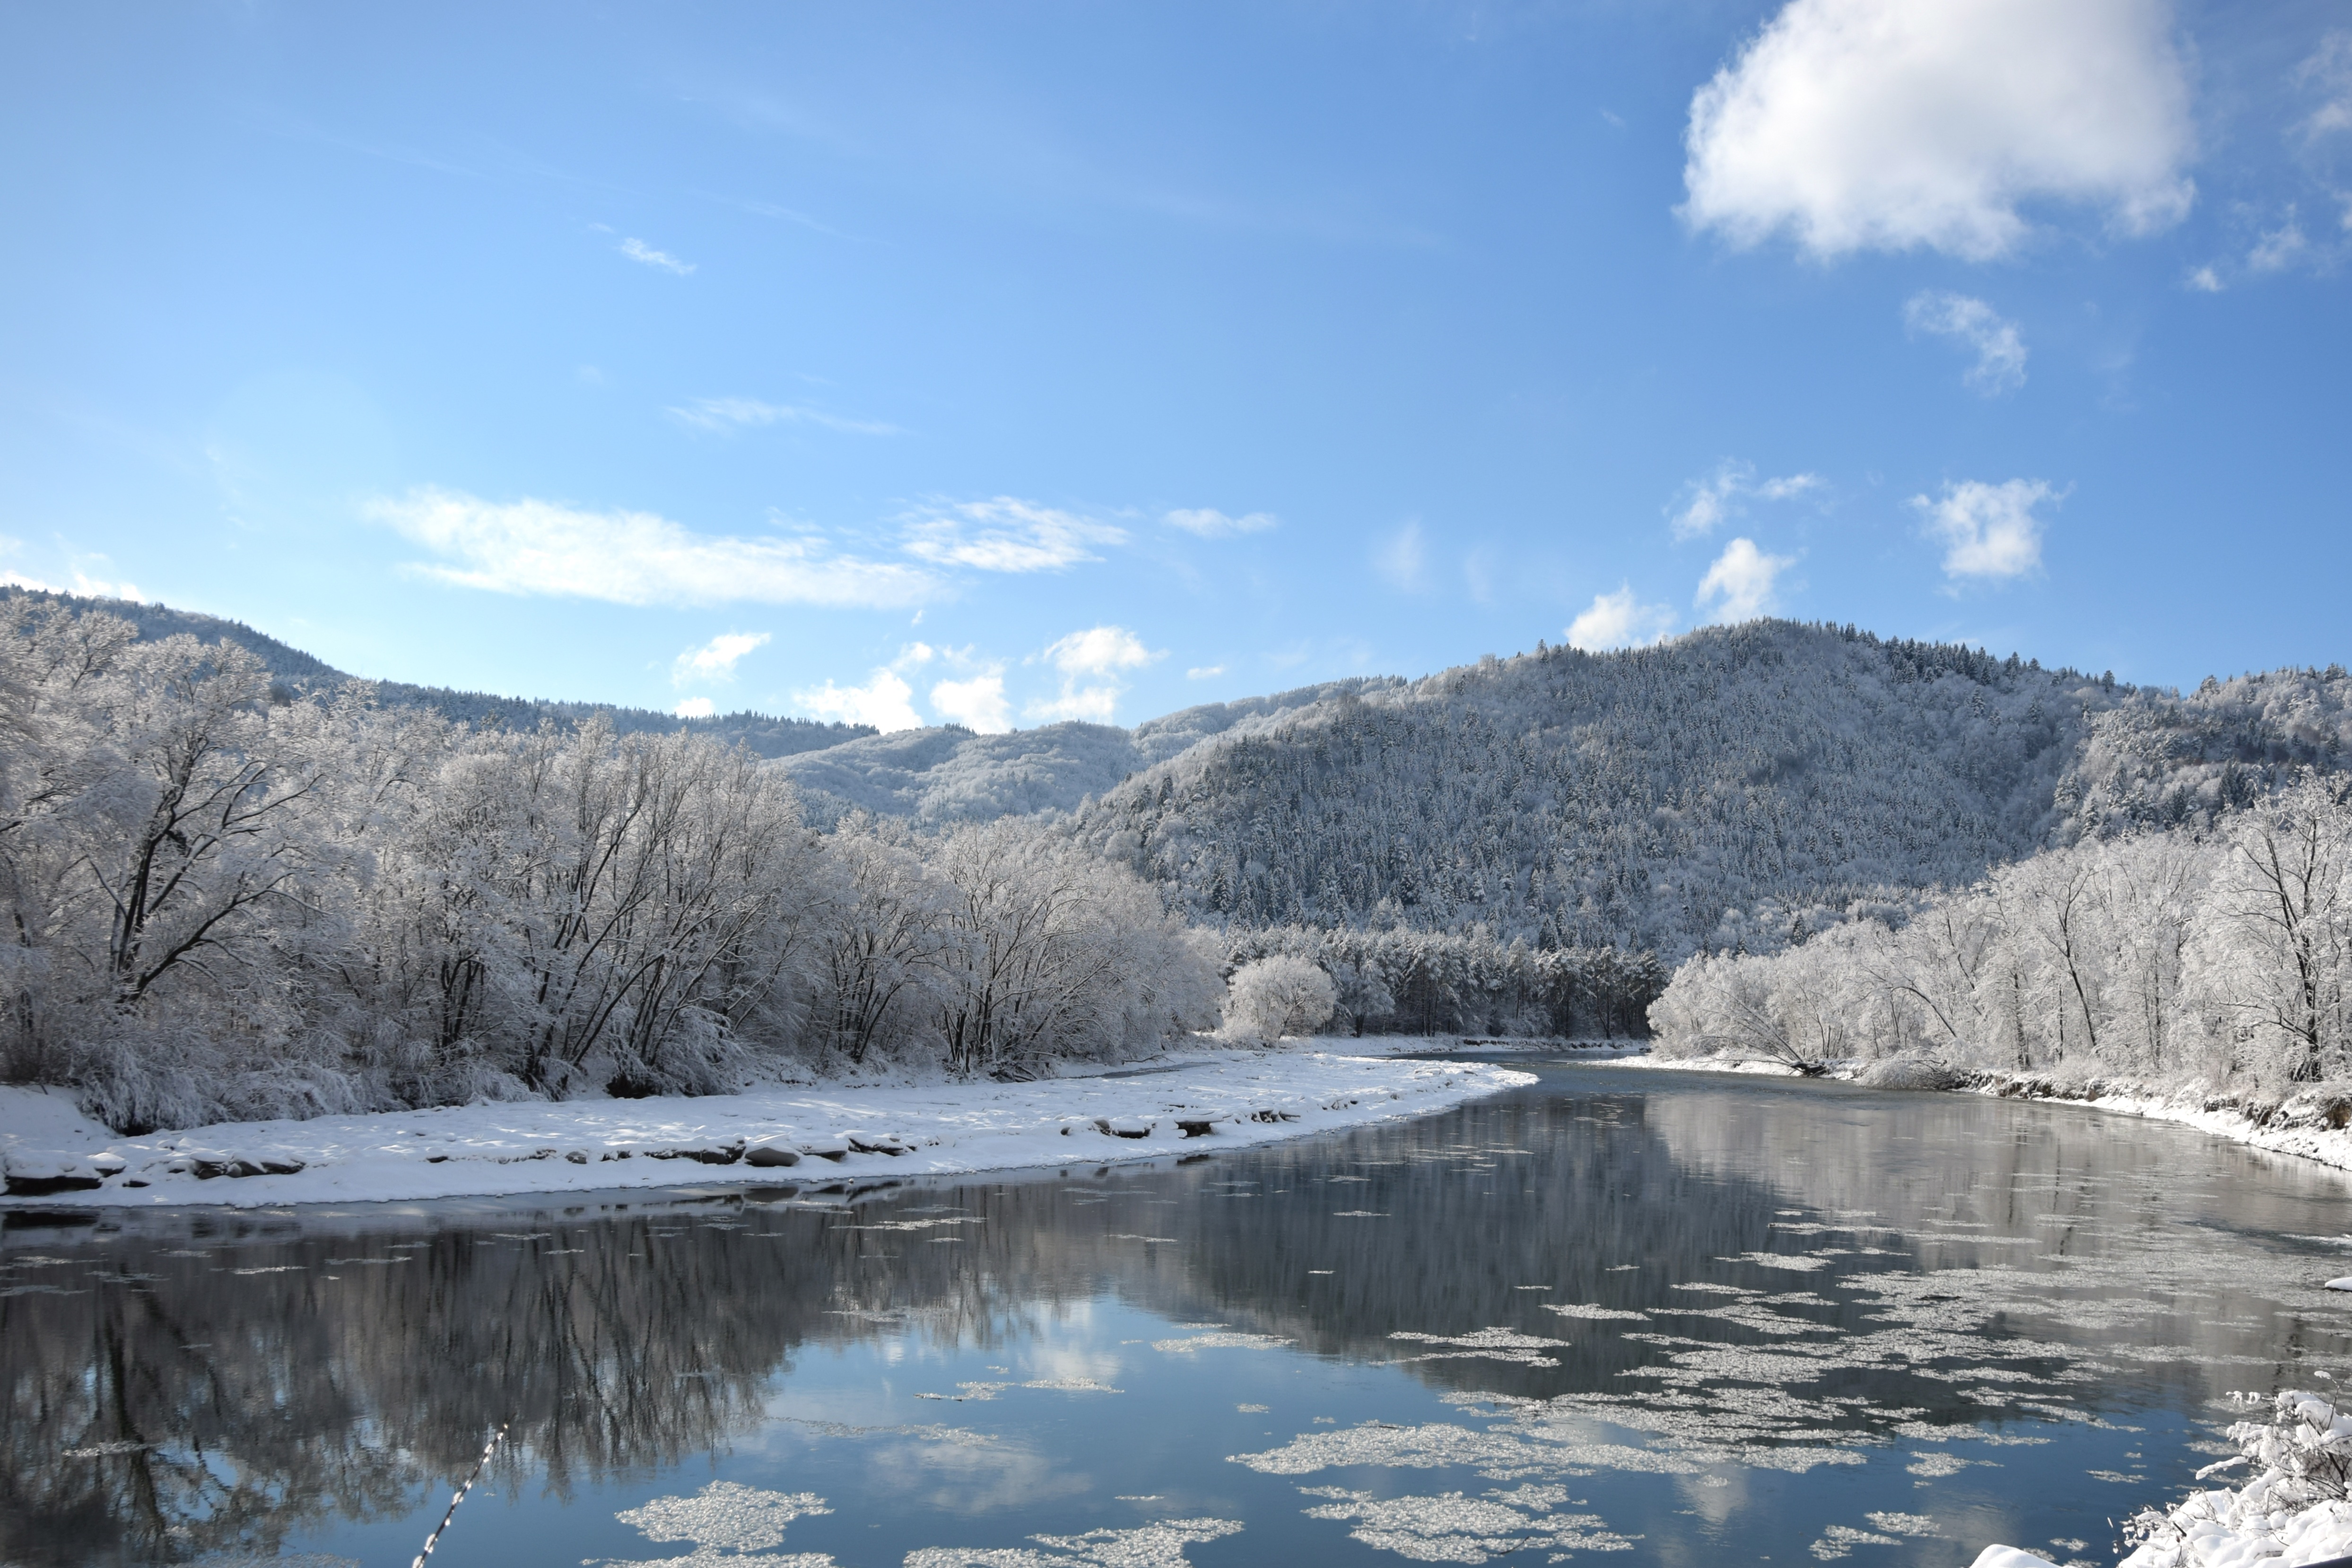
landscape, water, wilderness, mountain, snow, winter, lake, river, mountain range, pond, ice, reflection, weather, reservoir, season, body of water, mountain landscape, loch, crater lake, winter in the mountains, mountain river, fairy tale winter, mountainous landforms, beskid s decki, poprad river, poprad landscape park